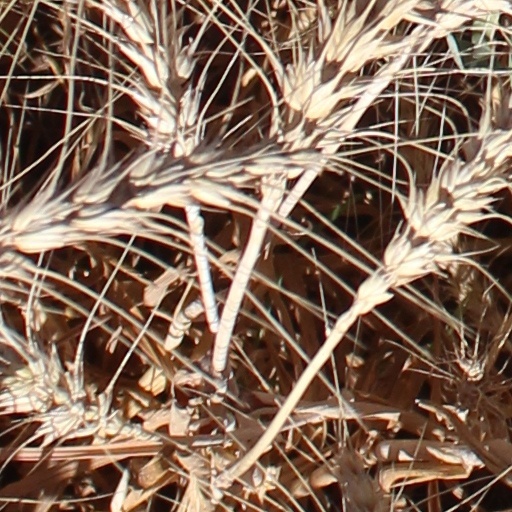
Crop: wheat